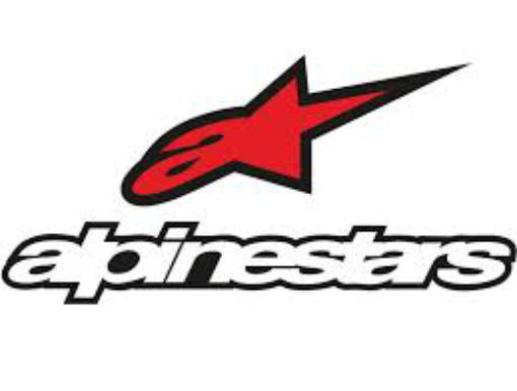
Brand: alpinestars-1
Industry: Clothes